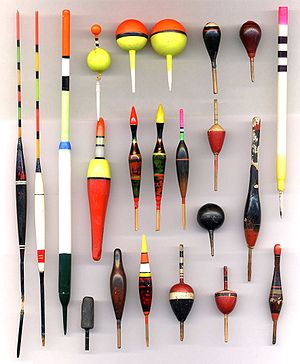
Prop (flertydig)
Fiskepropper
Prop kan betyde flere ting: